Joe 90

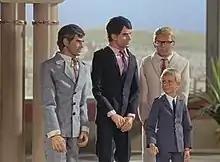
Four of the regular characters: (left to right) Sam Loover, Shane Weston, Mac and (in front of Mac) Joe.

Compared to "Captain Scarlet", "Joe 90" features a smaller cast of just five regular characters. Like the preceding series, it has been described as more "English-sounding" than "Thunderbirds", the Andersons having dispensed with the idea that the main character should be a "square-jawed, fair-skinned male with a Mid-Atlantic accent". Instead, "Joe 90" focuses on the strong American supporting characters of Sam Loover and Shane Weston.